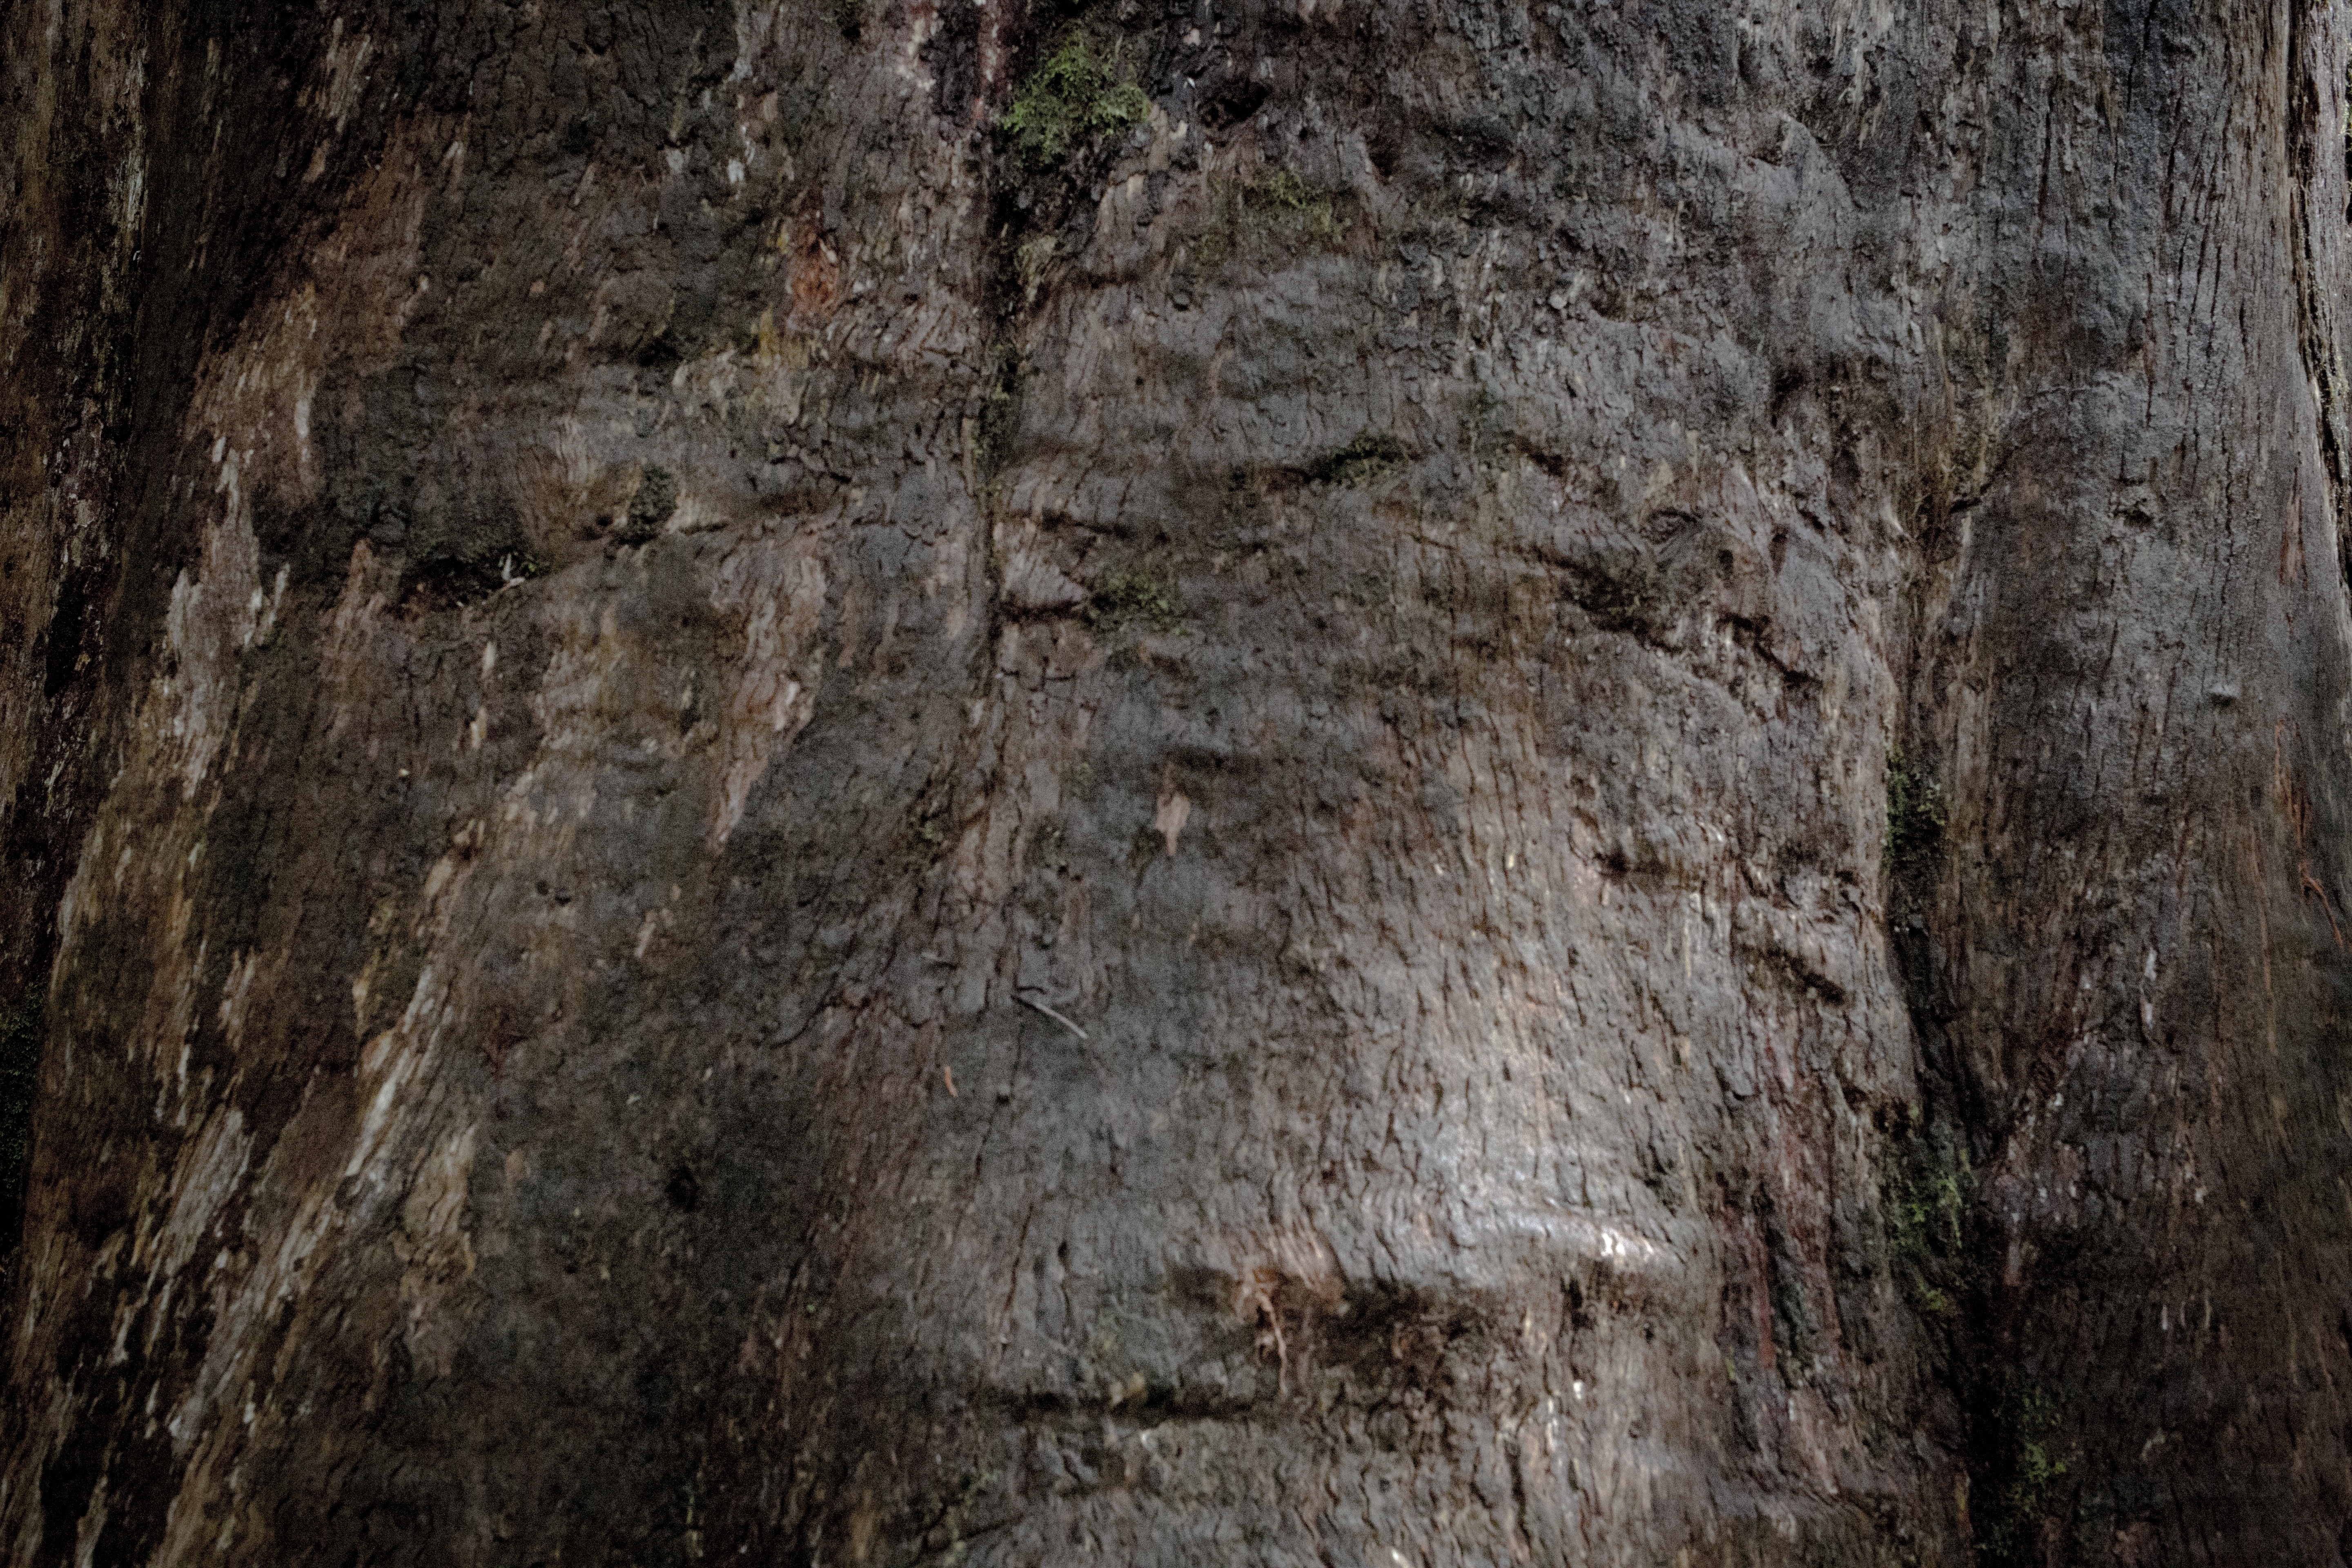
tree, forest, rock, branch, plant, wood, texture, trunk, formation, soil, terrain, geology, woody plant